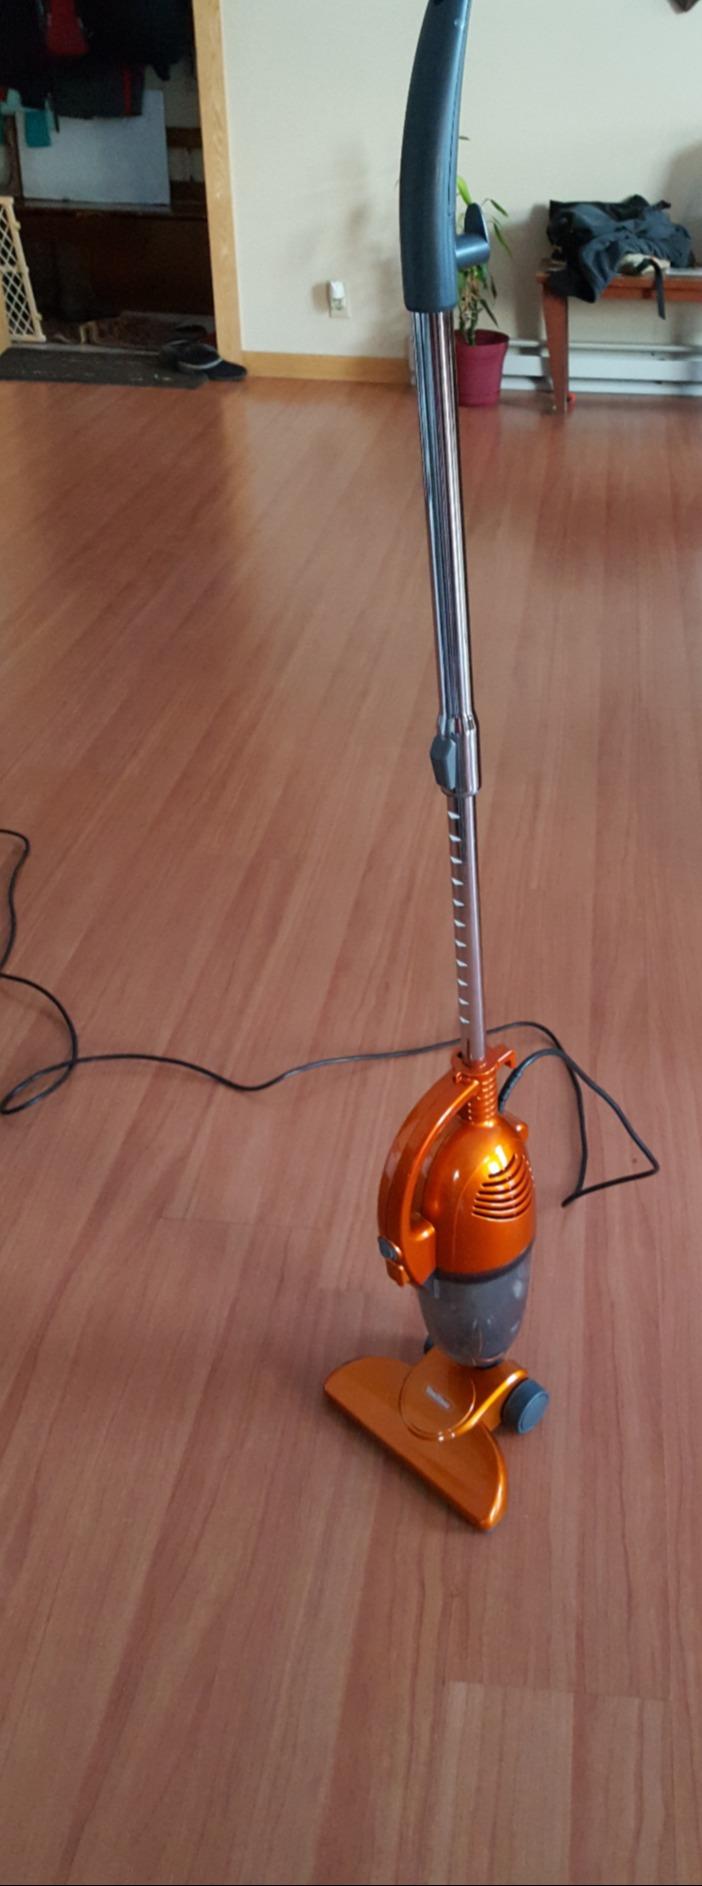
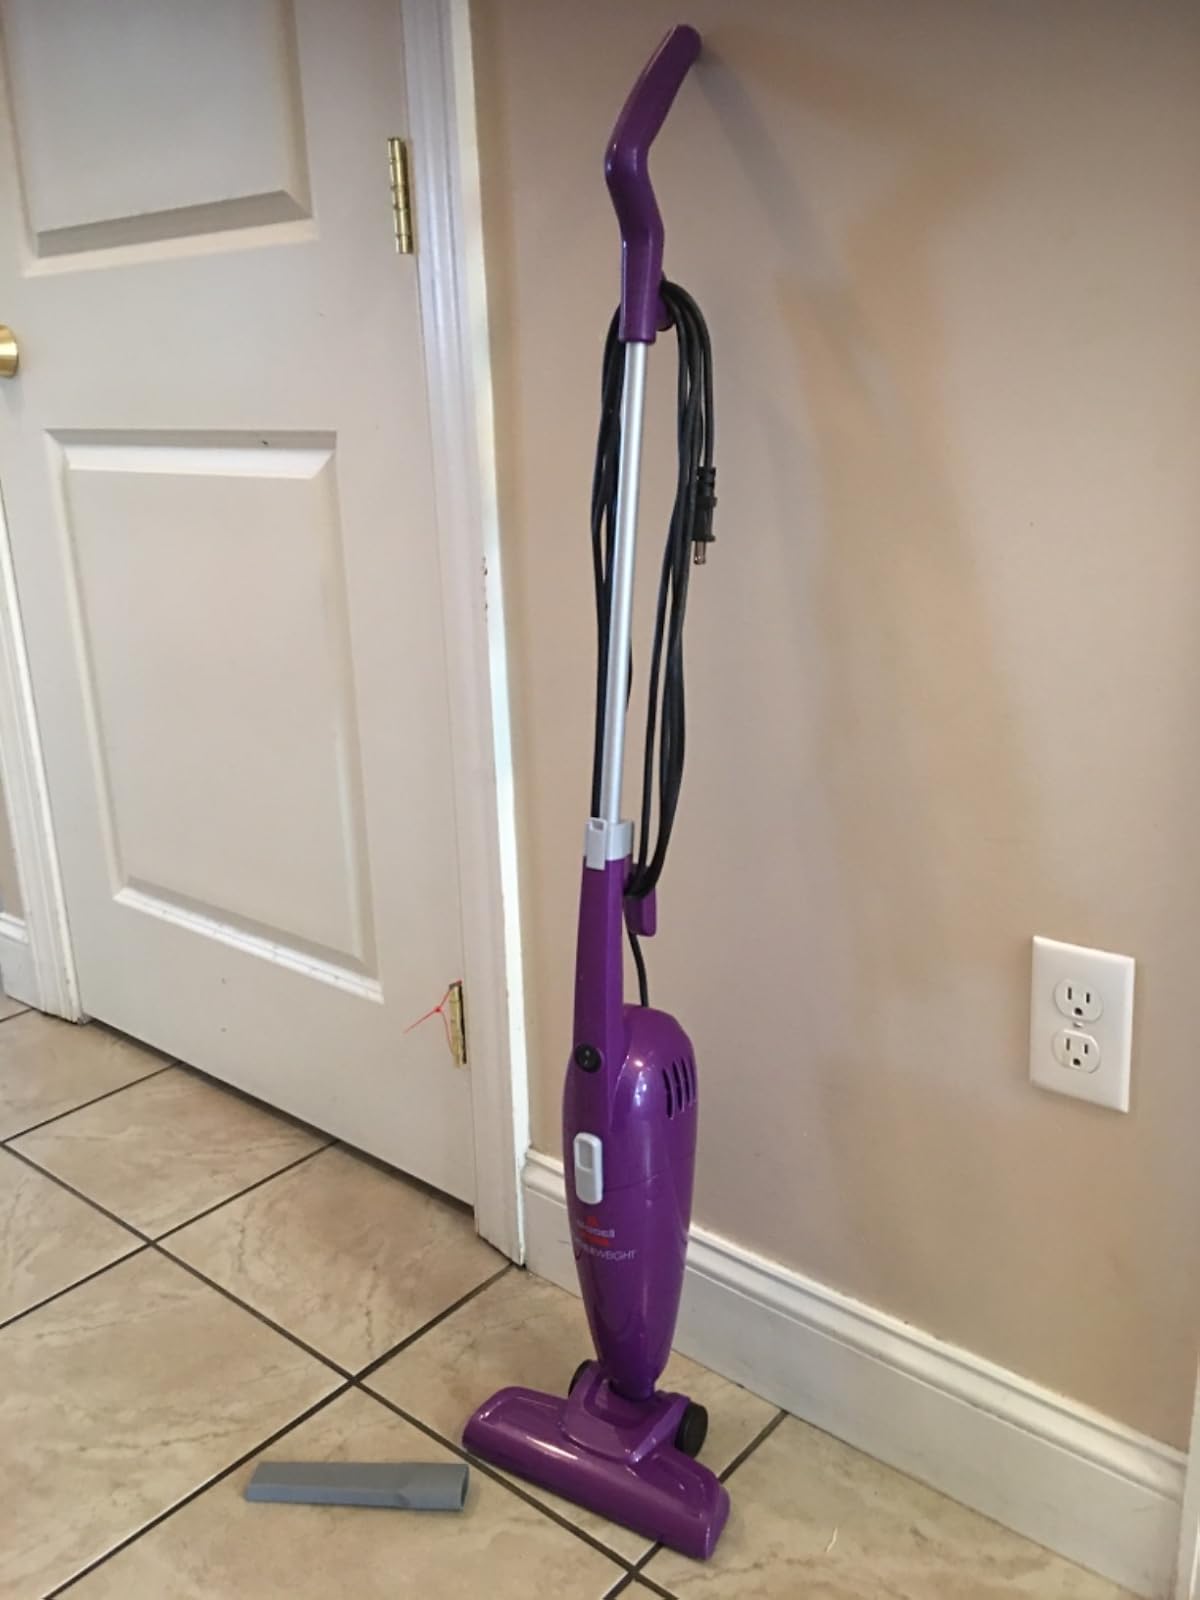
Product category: items_vacuum
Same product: no